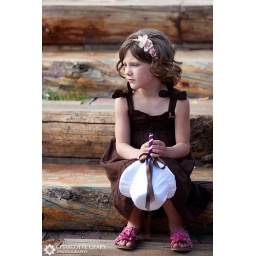
Flower girl in brown dress and pink shoes